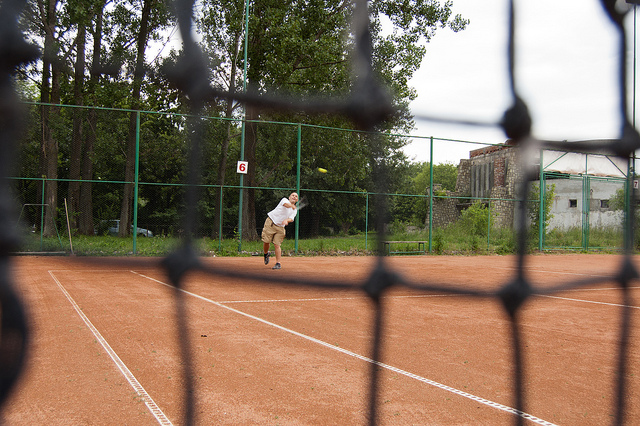
người đàn ông đang cầm vợt đánh tennis trên sân